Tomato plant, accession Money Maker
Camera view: tilt-top (135 deg); turntable rotation: 270 degrees
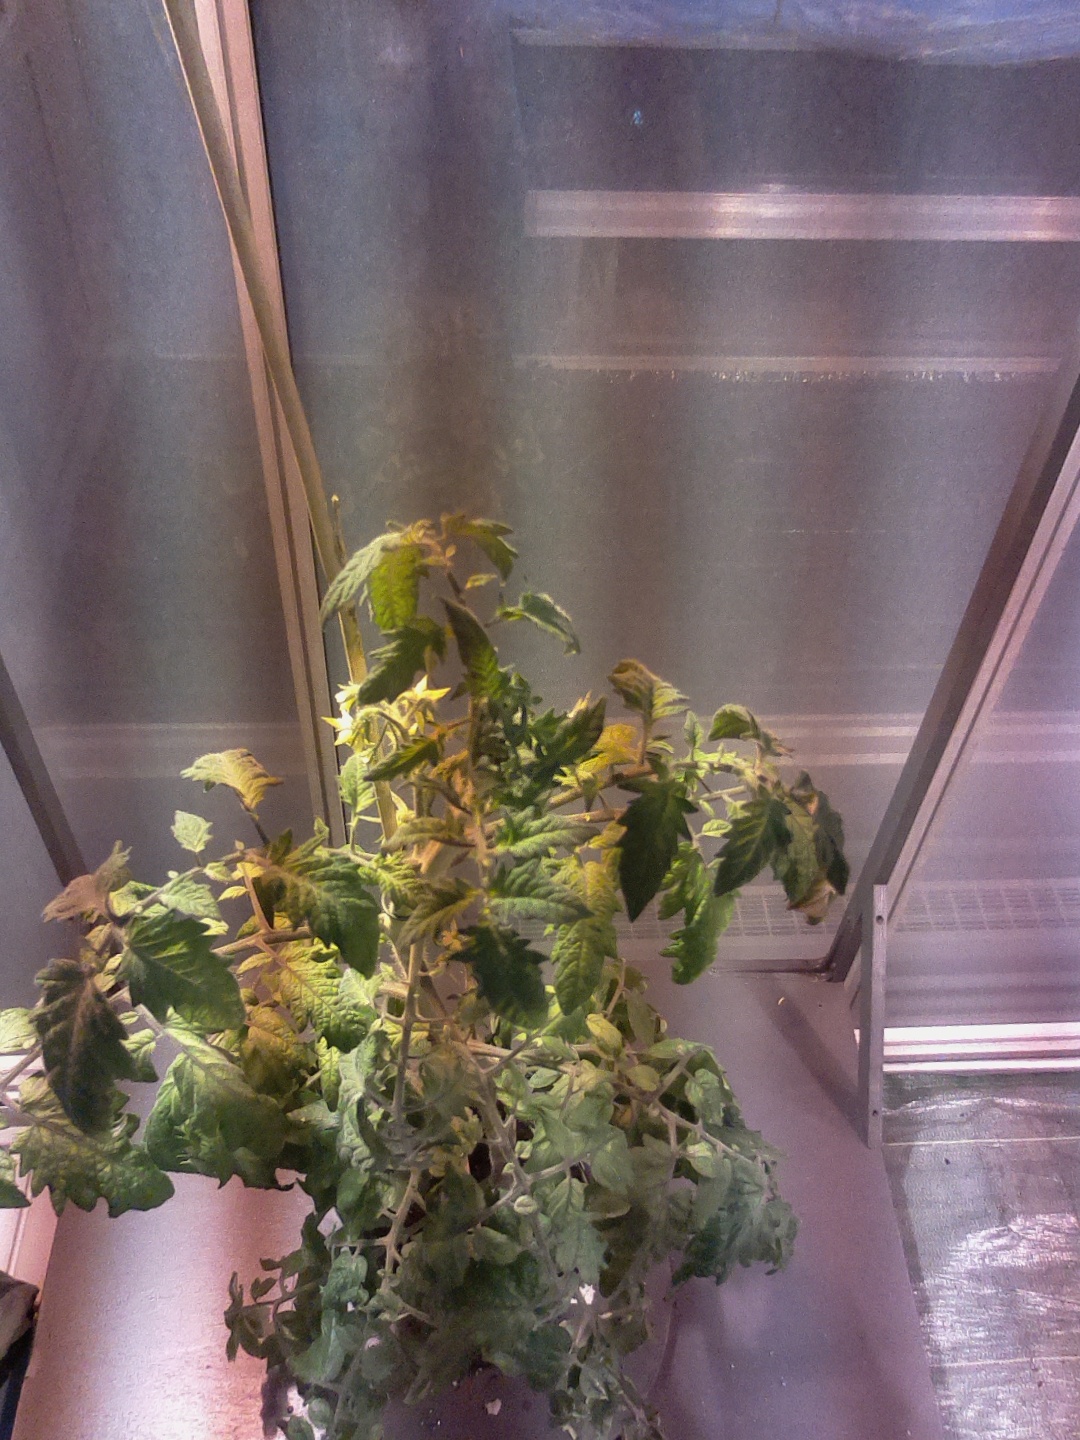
BBCH growth stage 71: 10%-20% of final fruit size